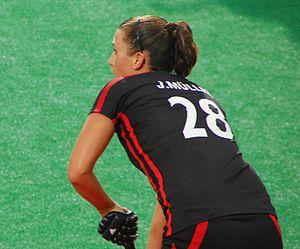
Julia Müller, née le 10 décembre 1985 à Hambourg, est une joueuse de hockey sur gazon allemande.